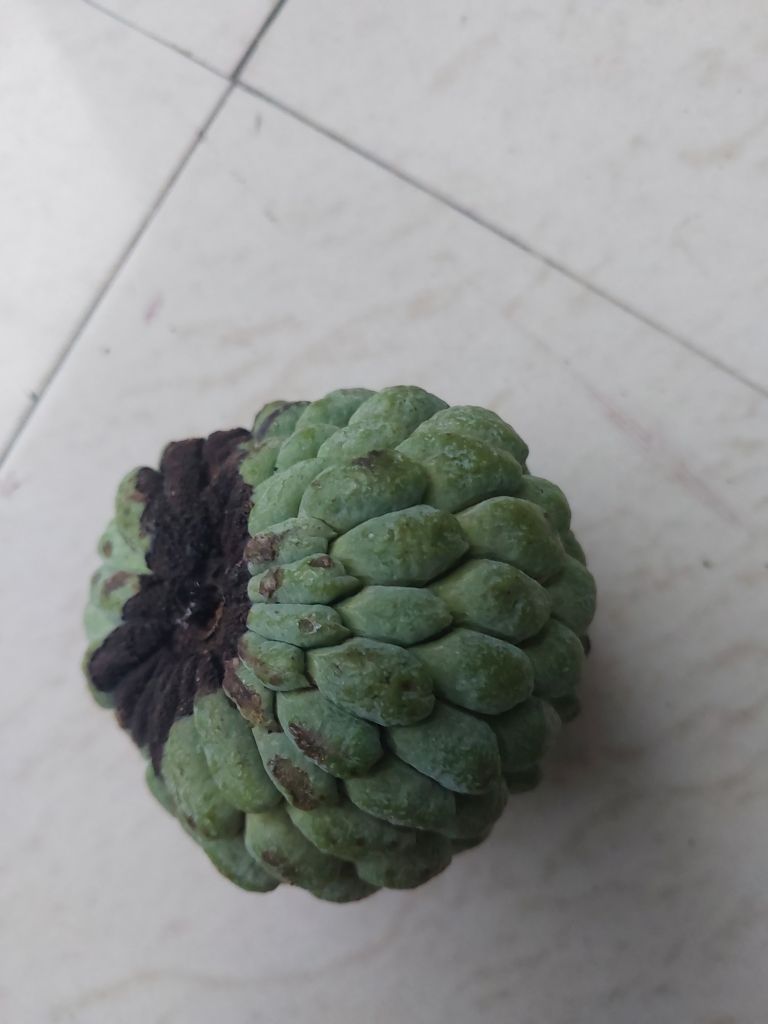
Disease label: Diplodia Rot